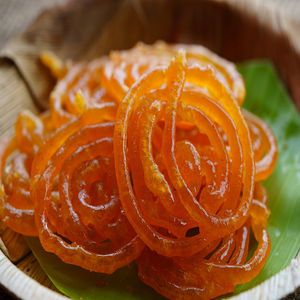
Dish: jalebi